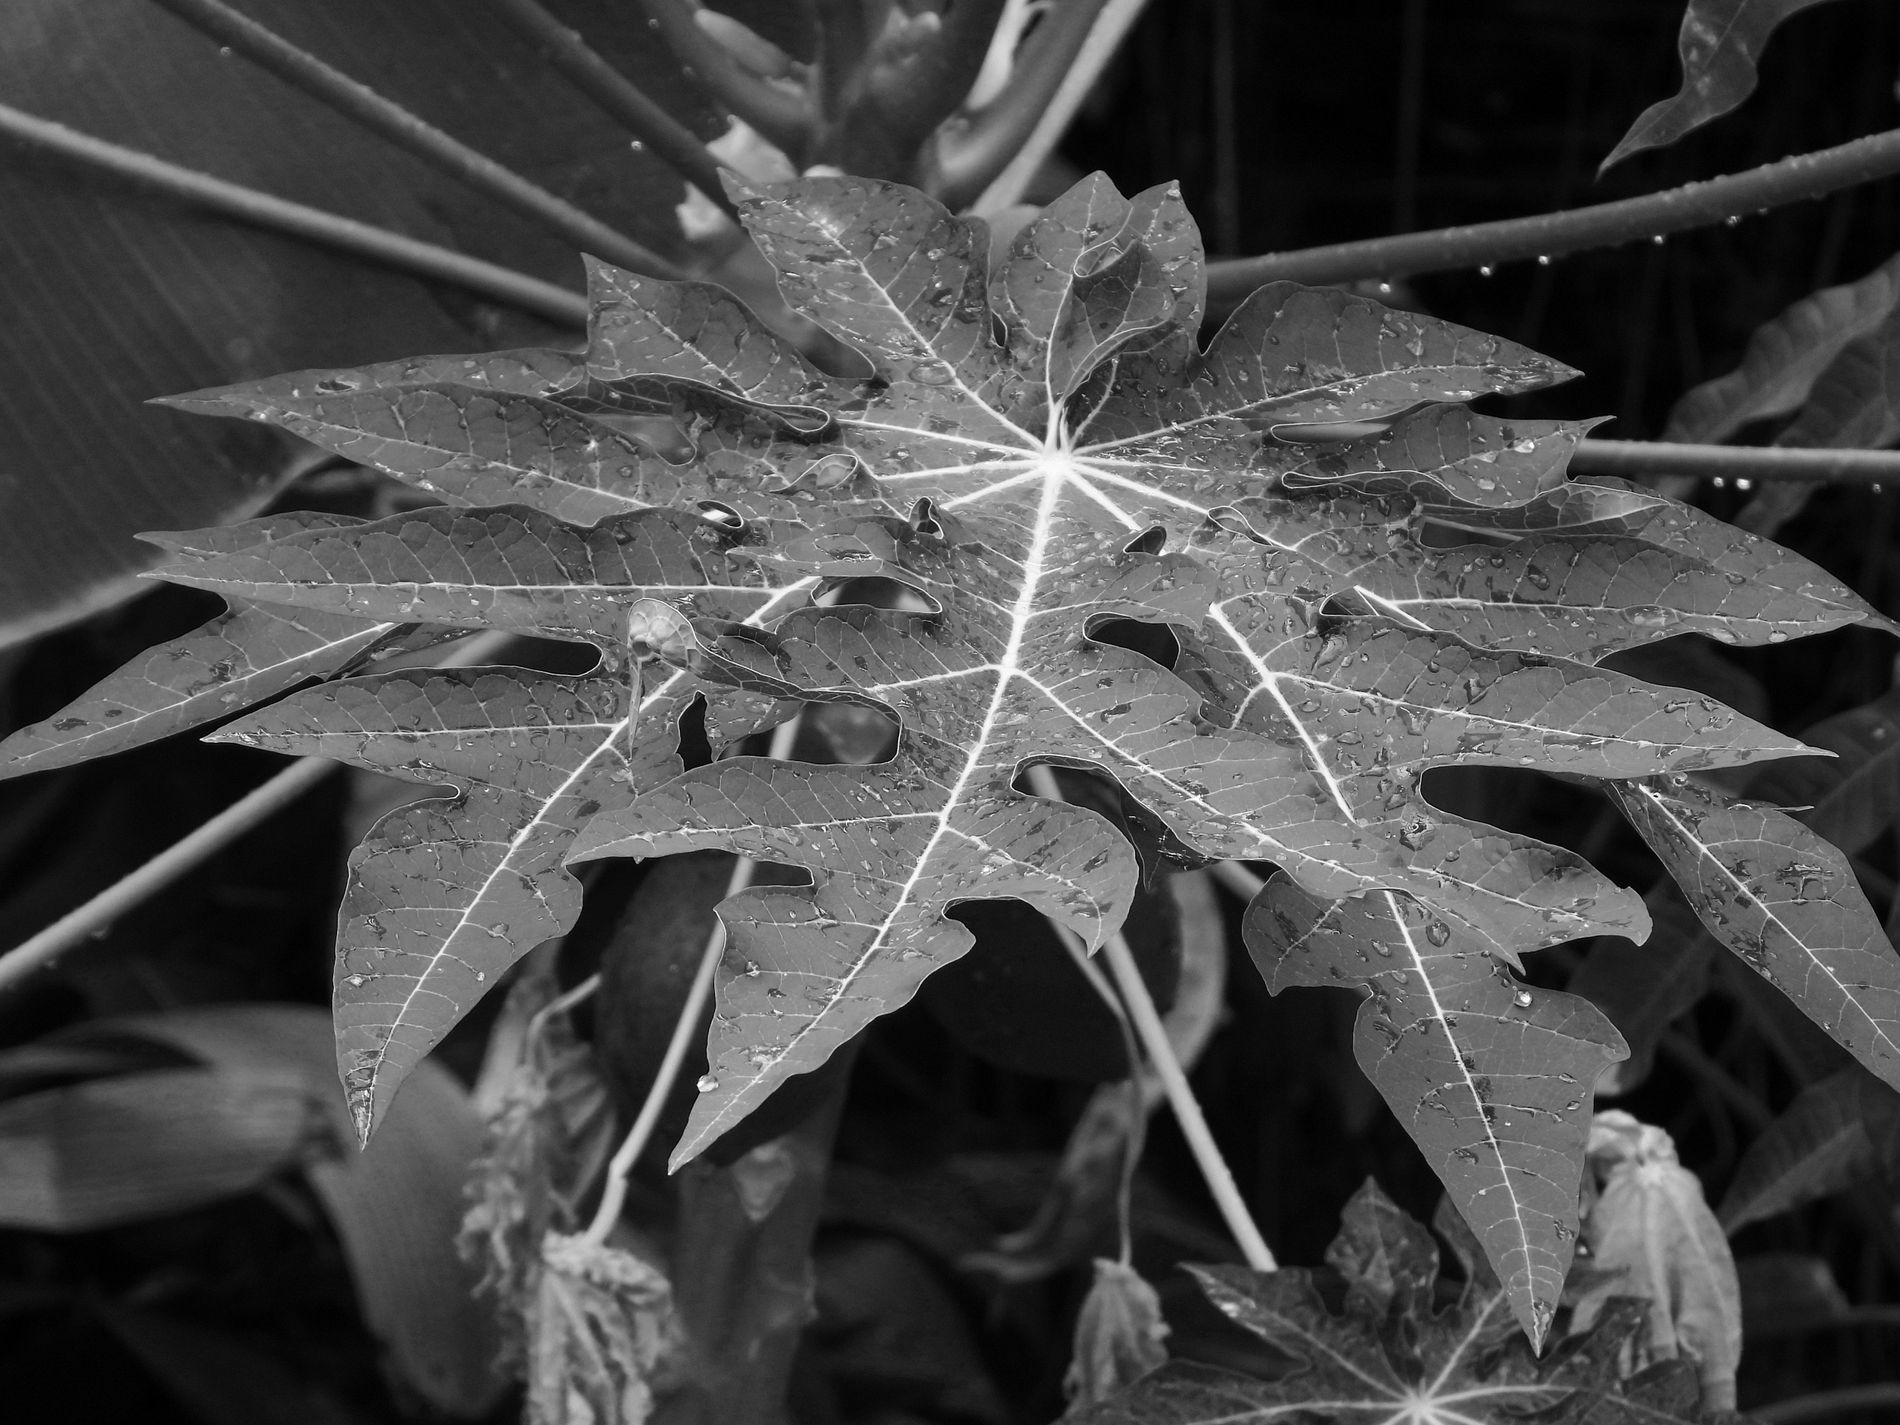
The papaya.
A close-up image of the papaya leaf against a blurred background of other plants shows the amazing details of the leaf, and the water drops on it make it more refreshing to look at.
A black and white landscape image taken as a close-up shot in daylight, highlighting the interesting structure of the papaya leaf and the remarkable arrangement of its veins.
Labels: Leaf, Plant, Tree, Food, Fruit, Produce, Maple, Papaya, Blur
Camera: NIKON CORPORATION COOLPIX P1000
Aperture: F4
Exposure: 1/60 sec
ISO: 100
Focal length: 30.5 mm